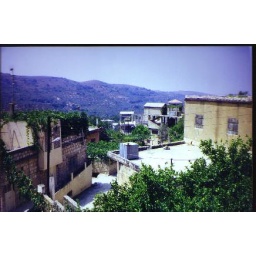
The view from under the grape leaves on the roof of our house in Amar, looking down the street.